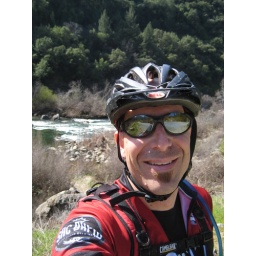
Photos from my our mountain bike training ride in Auburn CA (32miles, 6700ft, 4:15 hours)